Naduvan

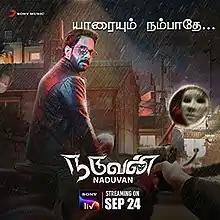
Official release poster

Naduvan is a 2021 Indian Tamil-language action thriller film written and directed by Sharran Kumar in his directorial debut. The film stars Bharath and Aparna Vinod, with Gokul Anand and Aruvi Bala in supportive roles. It was directly released on Sony LIV on 24 September 2021.